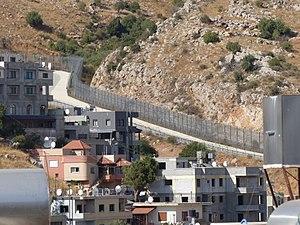
Le plateau ouest du Golan, hauteurs du Golan, sous-district de Golan ou ouest Golan, est un territoire administré par Israël depuis de la guerre des Six Jours en 1967 puis annexé unilatéralement en 1981.